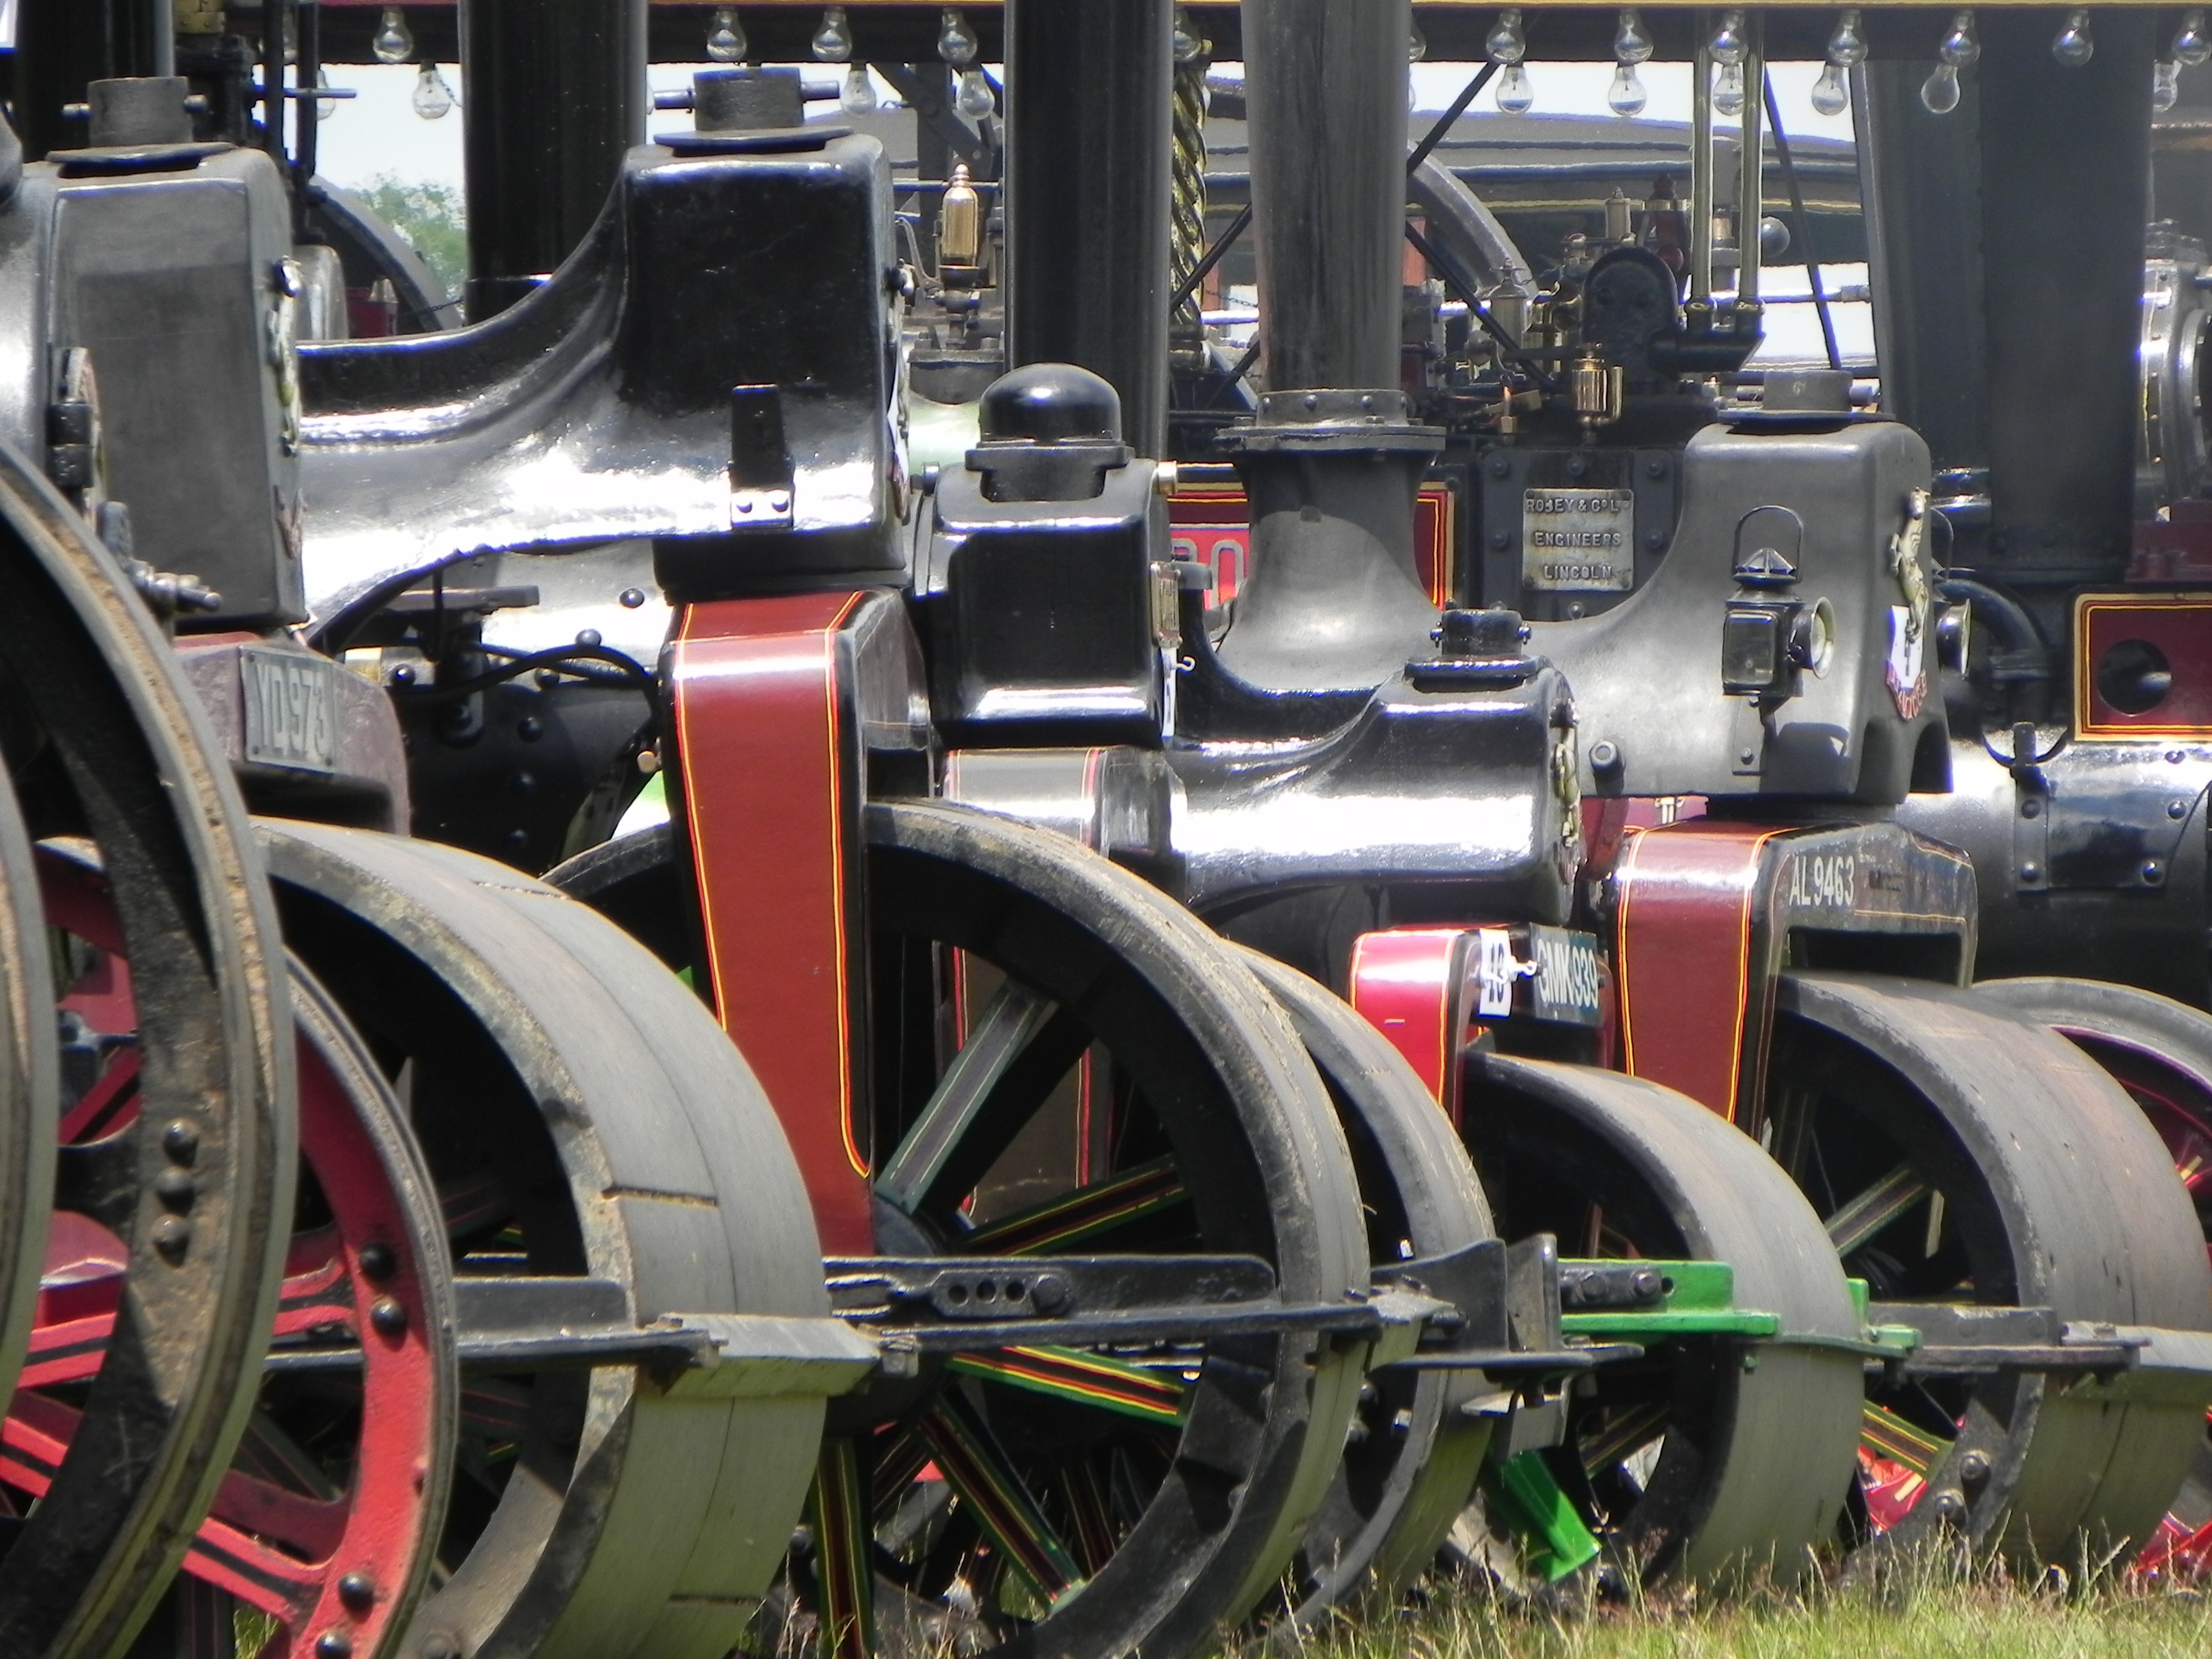
wheel, steam, old, transport, vehicle, power, engine, steam engine, roller, traction, auto part, sport venue, aircraft engine, automotive engine part